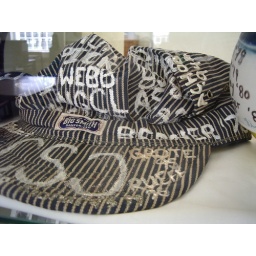
Karen Webb's hat in archive cabinet in Library